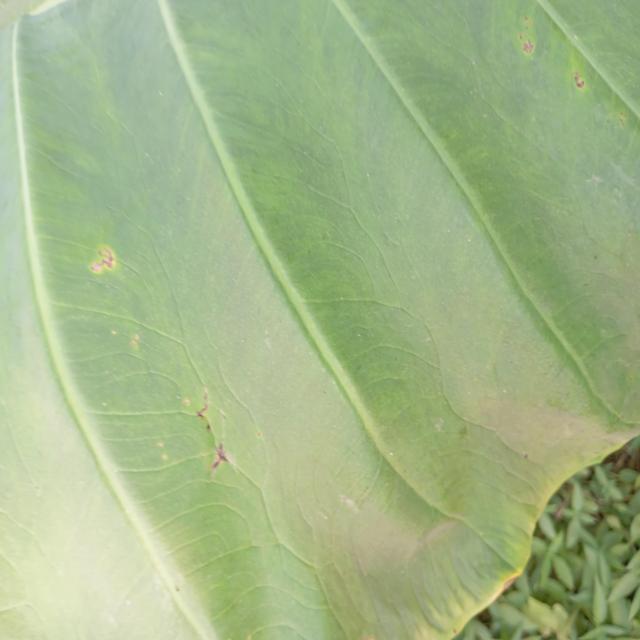
Label: Early_Blight